Louise Michel

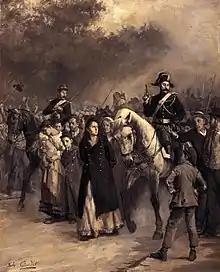
The arrest of Louise Michel in May 1871

On August 8, 1873, following twenty months in prison, Michel was loaded onto the ship "Virginie", to be deported to New Caledonia, where four months later she arrived. While on board she became acquainted with Henri Rochefort, a famous polemicist, who became her lifelong friend. She also met Nathalie Lemel, another figure active in the commune. It was this latter contact that led Louise to become an anarchist. She remained in New Caledonia for seven years and during that period befriended the local Kanak people.